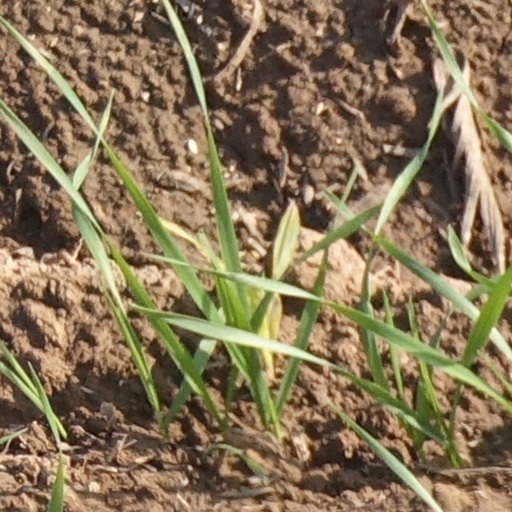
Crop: wheat